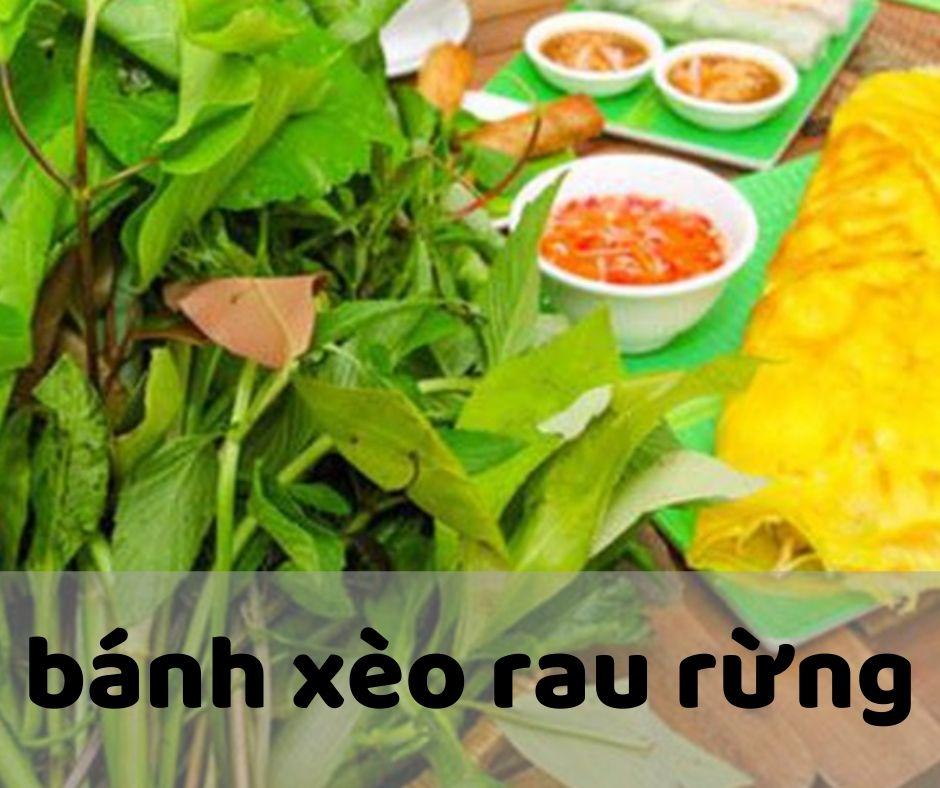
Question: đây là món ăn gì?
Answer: món bánh xèo rau rừng